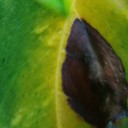
Label: Phoma